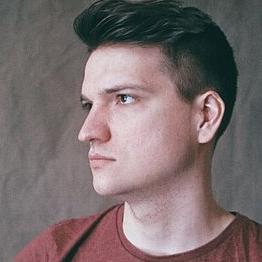
Age: 25